Rescue of Jews by Catholics during the Holocaust

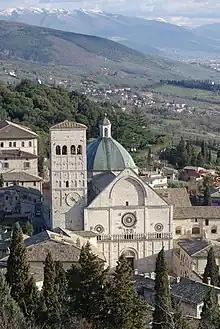
Assisi Cathedral. The Bishop of Assisi established the Assisi Network, in which the churches, monasteries and convents of Assisi served as a safe haven for several hundred Jews during the German occupation.

Poland had the largest Jewish population in Europe before World War II. There were 3,500,000 Jews living in the Second Republic, about 10% of the general population. Between the German invasion of Poland in 1939, and the end of World War II, over 90% of Polish Jewry perished. Nevertheless, more Jews were rescued by Catholics in Poland than in any other nation. According to Davies, the number of Jews saved by Poles is conservatively estimated at 100,000–150,000. The number of sheltered Jews according to Lukas was "as high as 450,000" at one time. Professor Tomasz Strzembosz put the total number of Catholic Poles saving Jews at 1 million. Among the 108 Martyrs of World War II beatified in 1999 by Pope John Paul II, prominent place belongs to religious people murdered by Nazi Germany for saving Jews. Several hundred Christian Poles were summarily shot in open pits for sheltering Jews in the vicinity of the Słonim Ghetto, along with their priest, Adam Sztark. Sisters of the Immaculate Conception of the Blessed Virgin Mary were arrested and executed the following day for hiding Jewish children in their convent. , the superior of the convent, and , a doctor, were beatified by Pope John Paul II together with priest Adam Sztark. They were killed at the same time. In 2001, Sztark became the first Jesuit ever awarded the title of Righteous Among the Nations by the state of Israel. He had delivered food to the ghetto, purchased with cash donations from his parishioners. He also issued false certificates, personally sheltered Jewish refugees, and called upon all his congregation to help to save the ghetto residents.